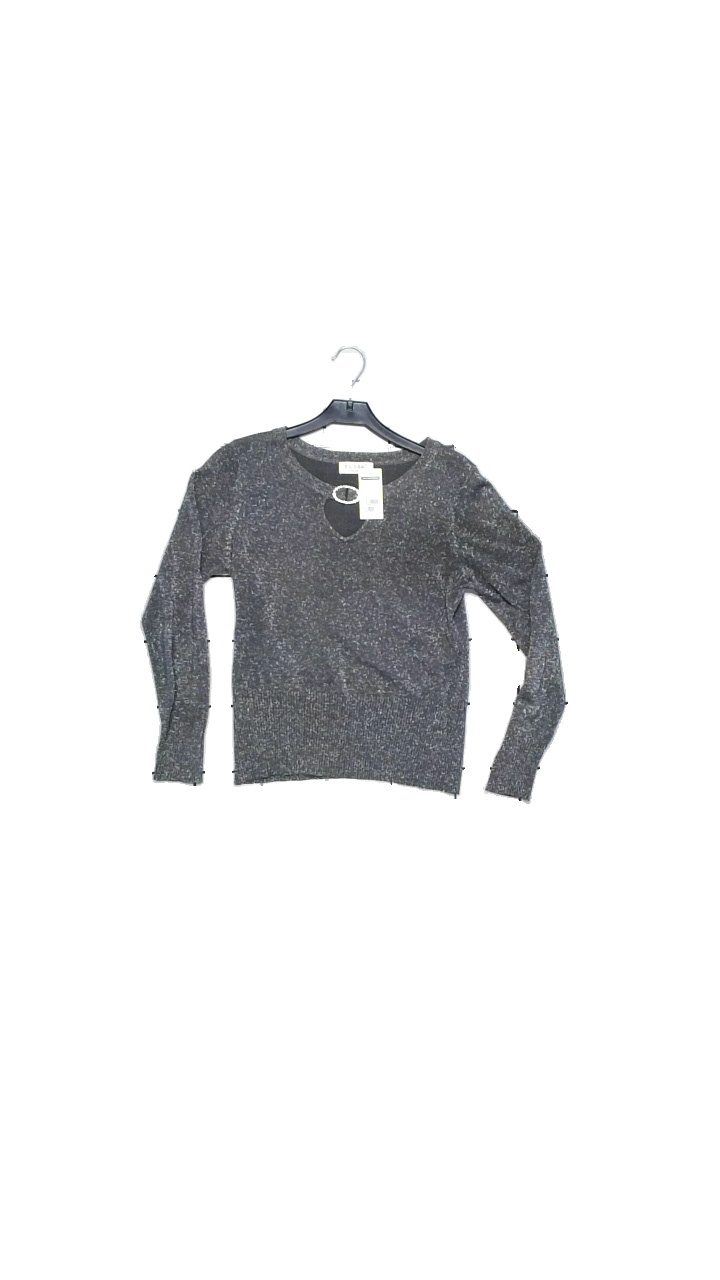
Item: Sweater (Ladies)
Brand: Fusan
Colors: Black, Grey
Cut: Tight
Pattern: Glitter
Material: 55% cotton, 45% spandex
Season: All
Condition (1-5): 4
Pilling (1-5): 5
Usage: Reuse
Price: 50-100